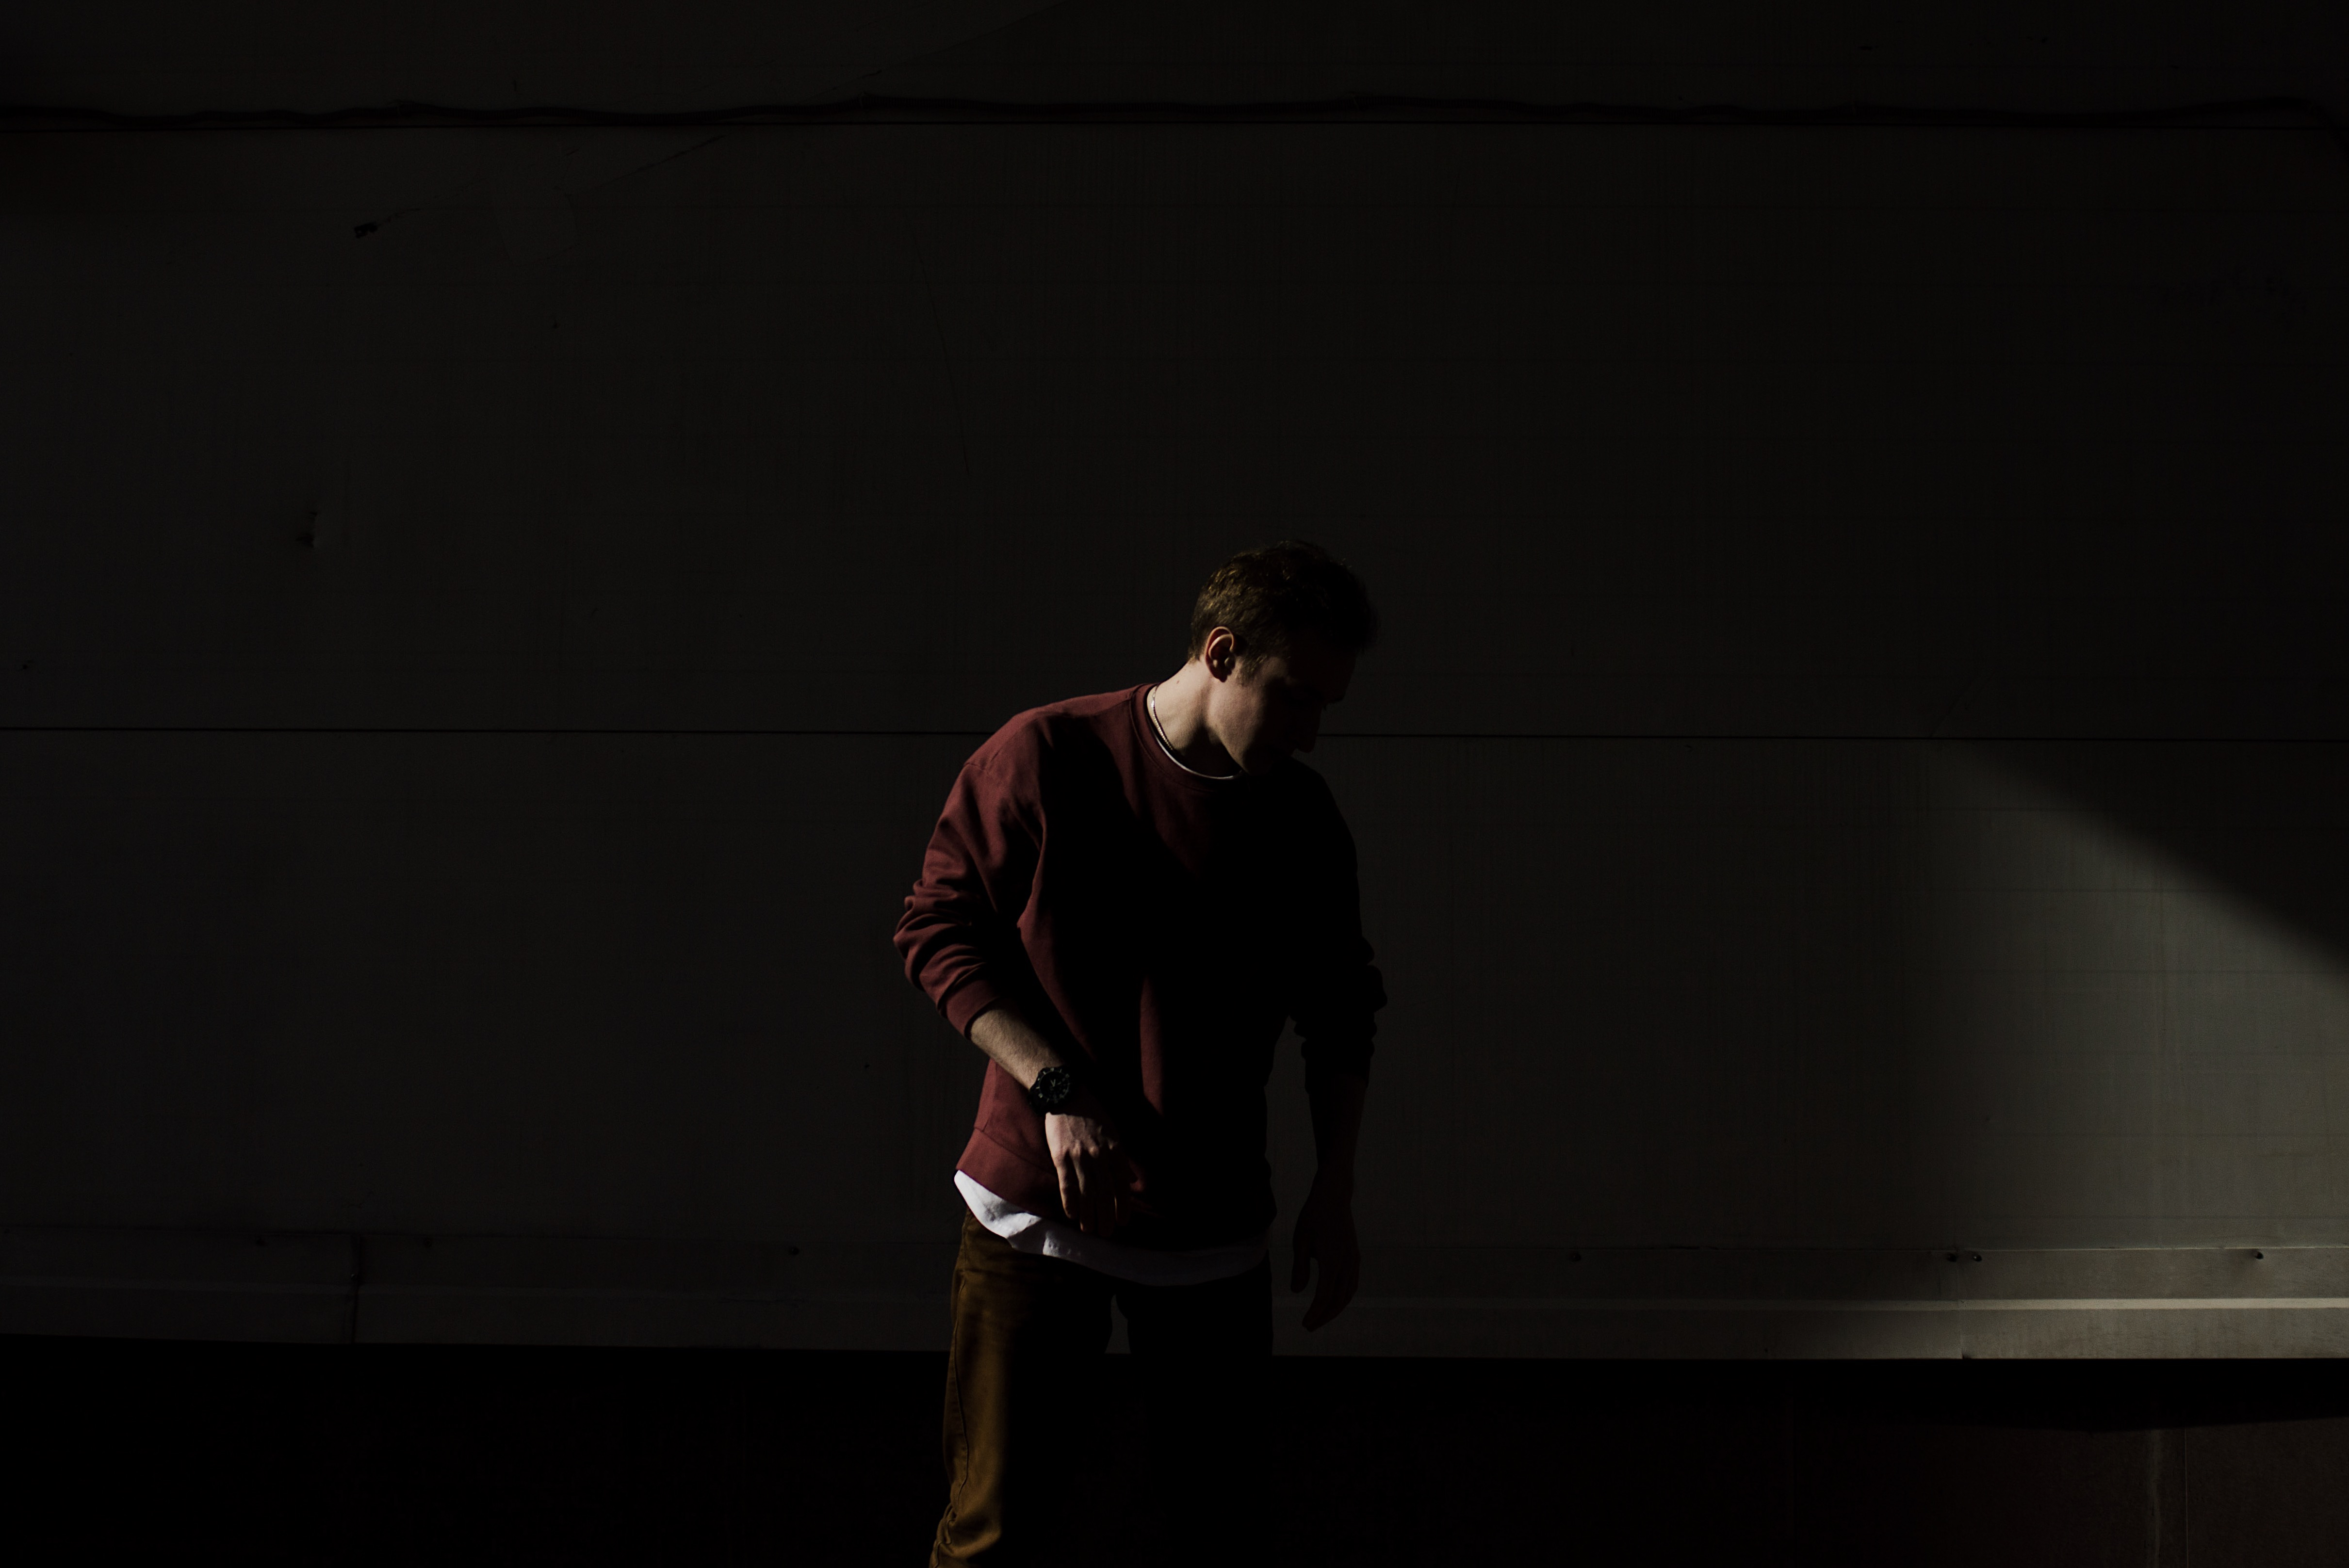
light, darkness, black, performance art, stage, screenshot, performing arts, choreography, modern dance, concert dance